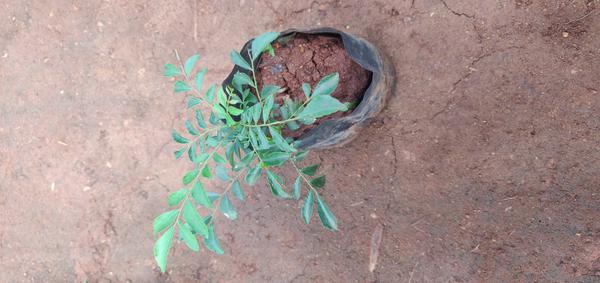
Plant: Curry_Leaf